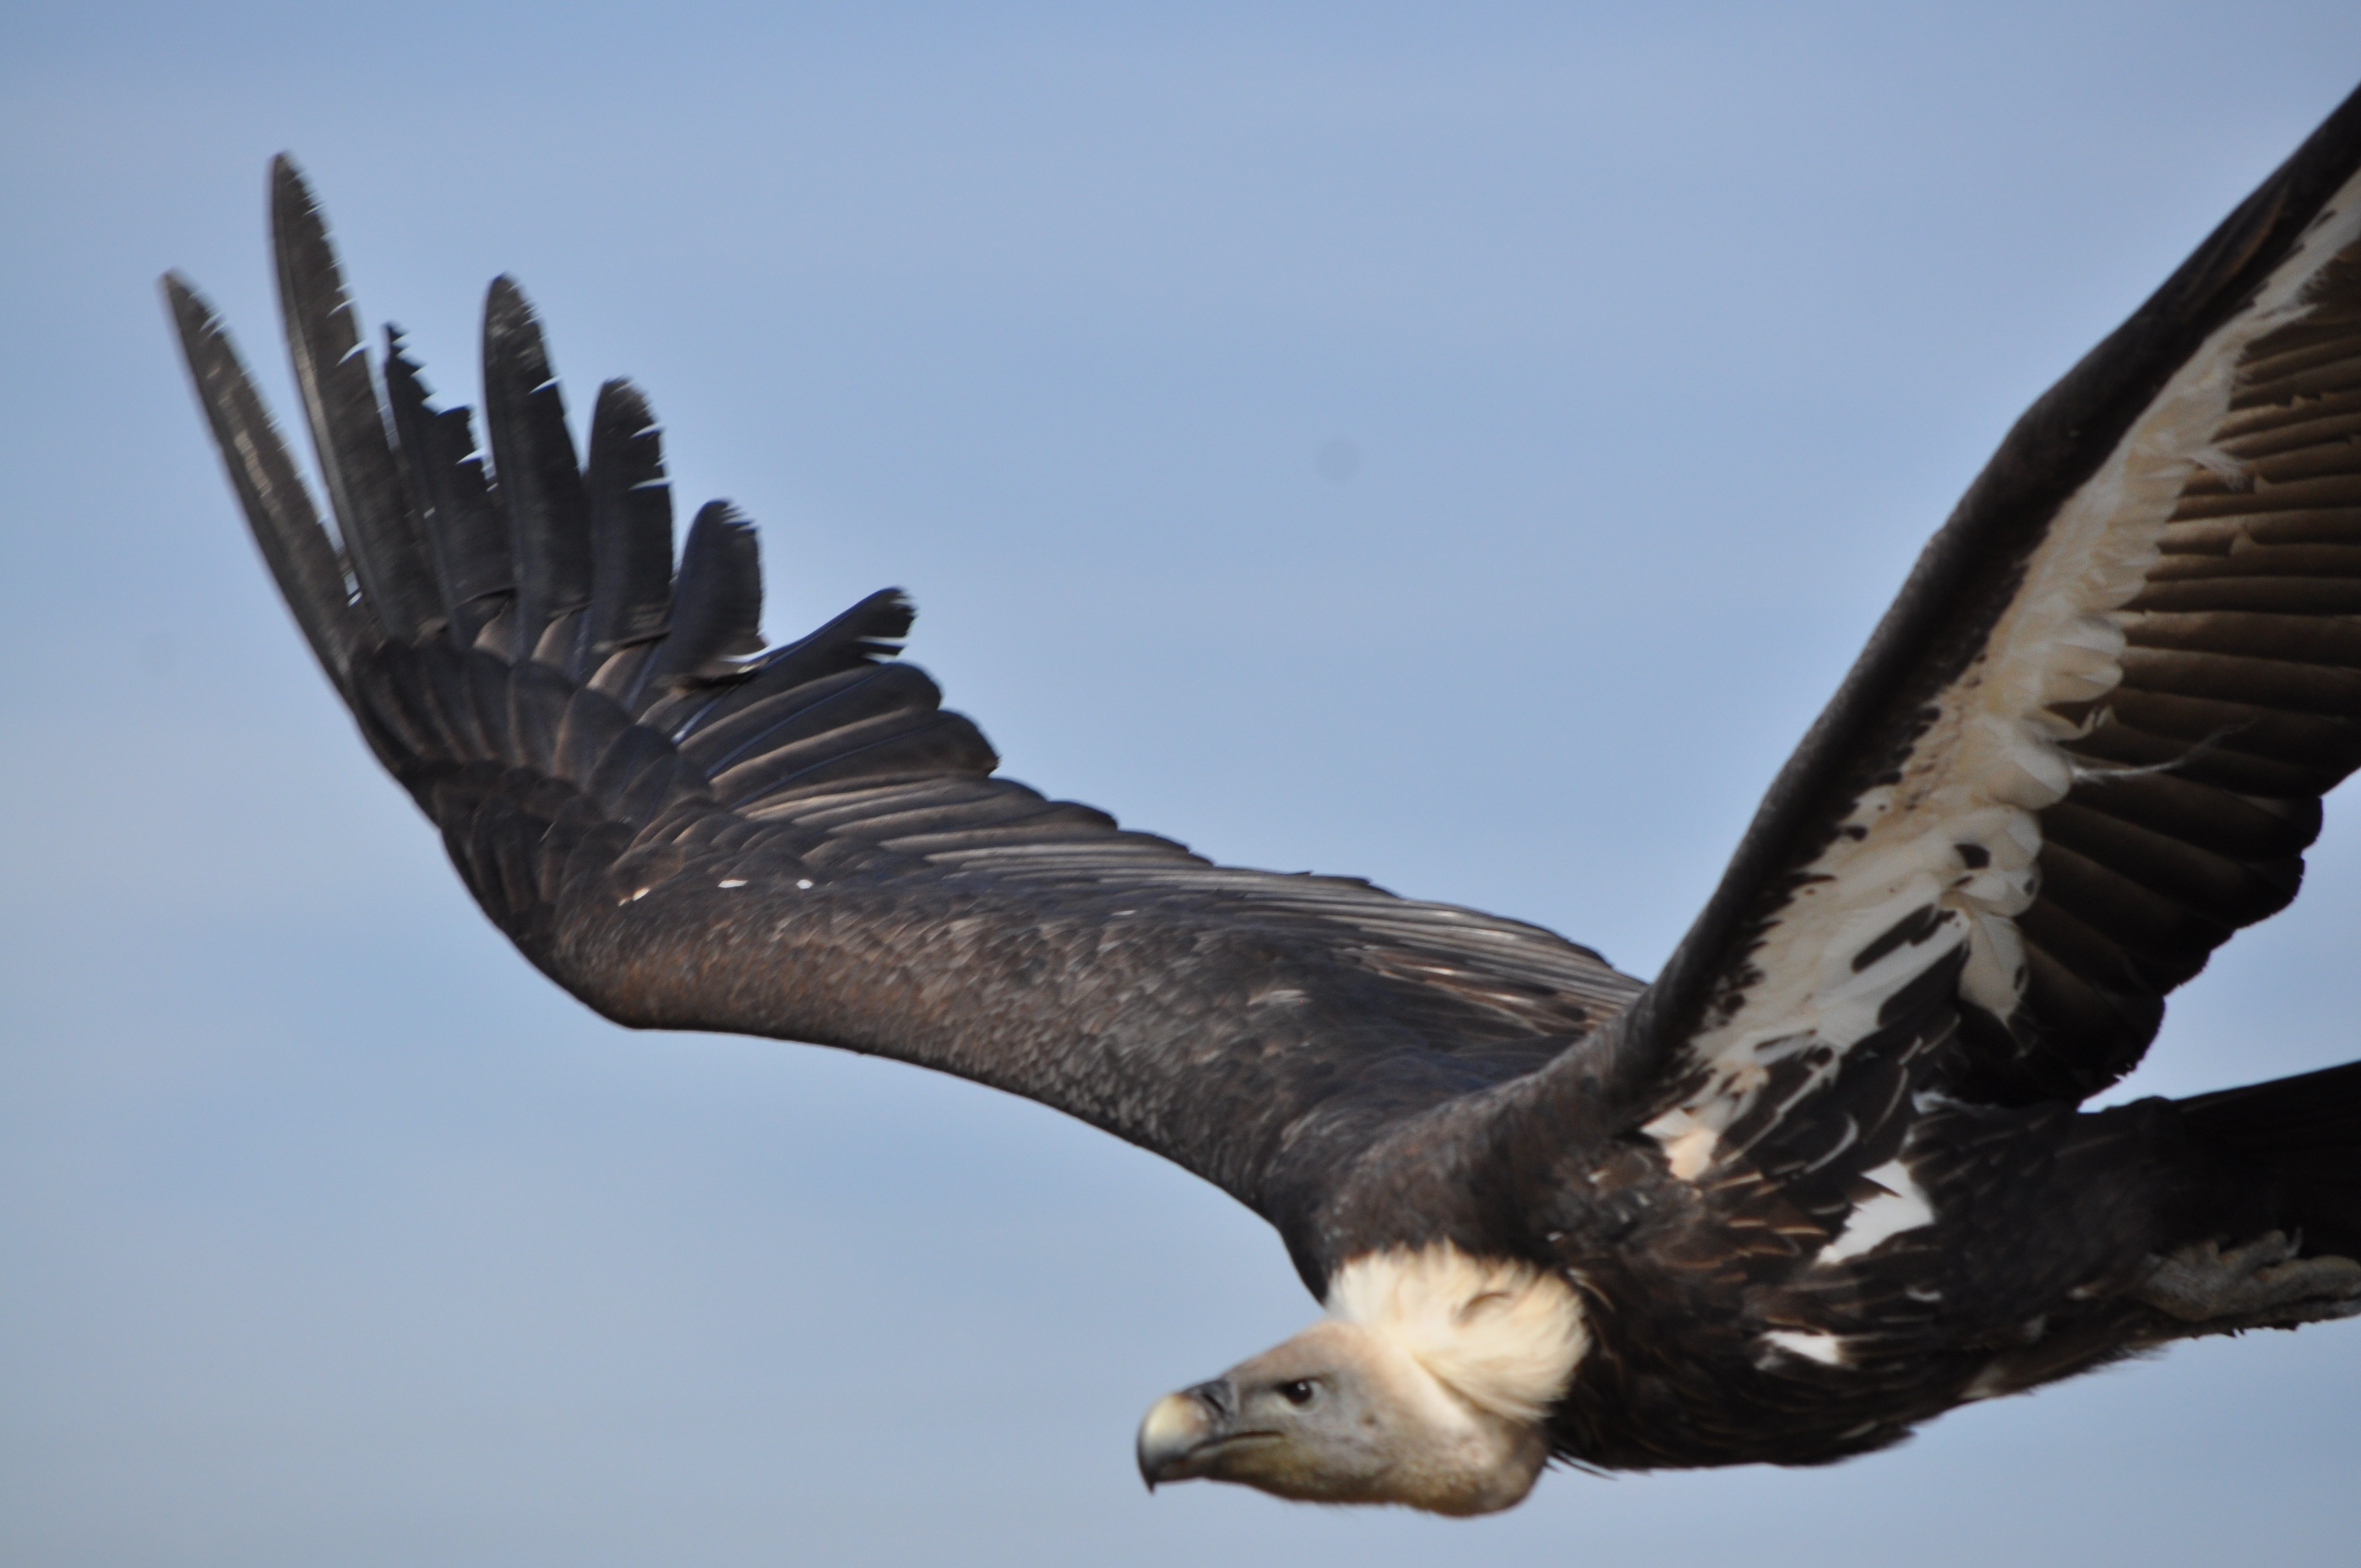
nature, bird, wing, animal, wildlife, wild, zoo, beak, flight, eagle, fauna, raptor, bird of prey, bald eagle, feathers, animals, vertebrate, vulture, wild birds, wild animals, accipitriformes